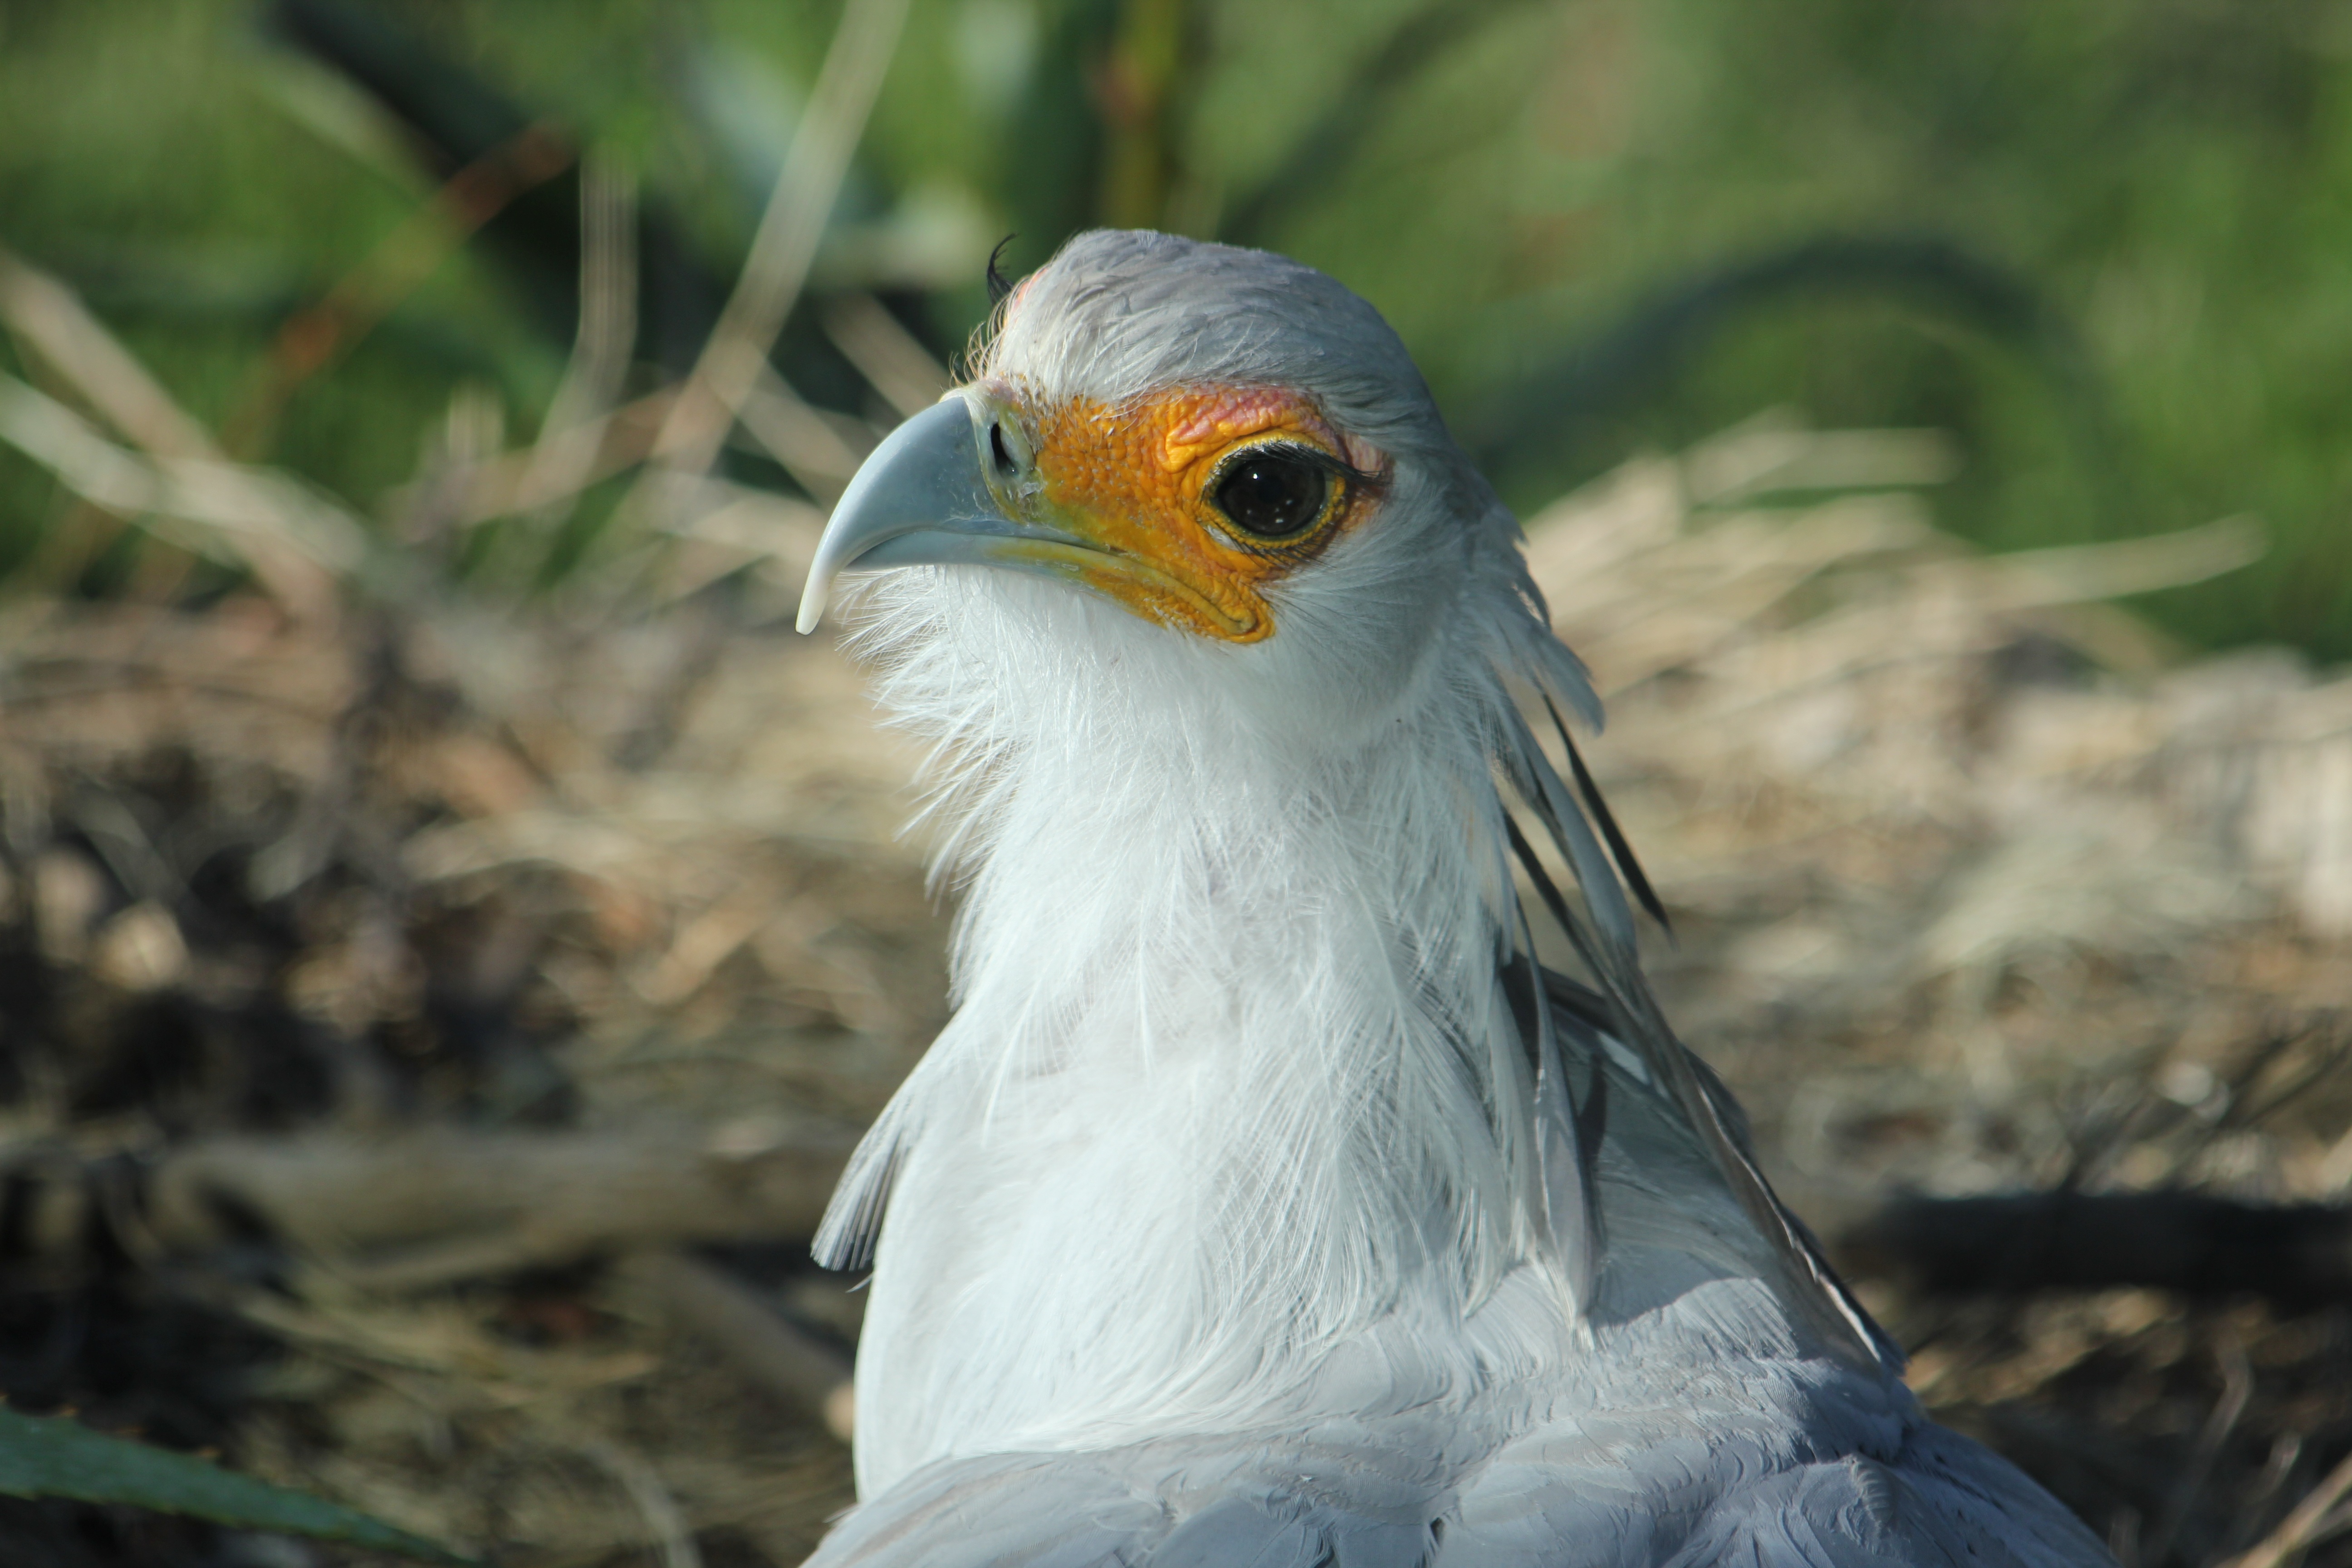
nature, bird, wildlife, beak, fauna, close up, vertebrate, nest, bird's nest, old world flycatcher, perching bird